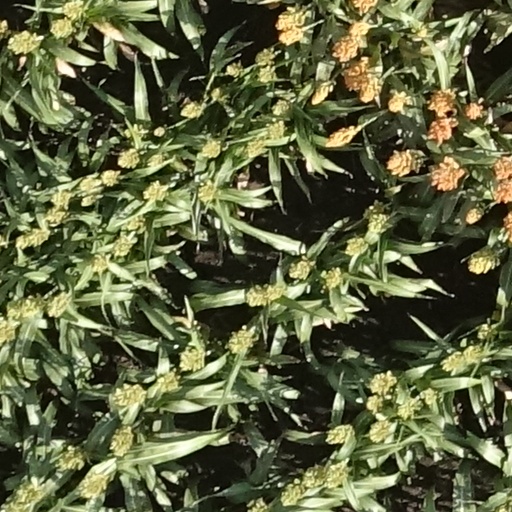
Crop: sorghum